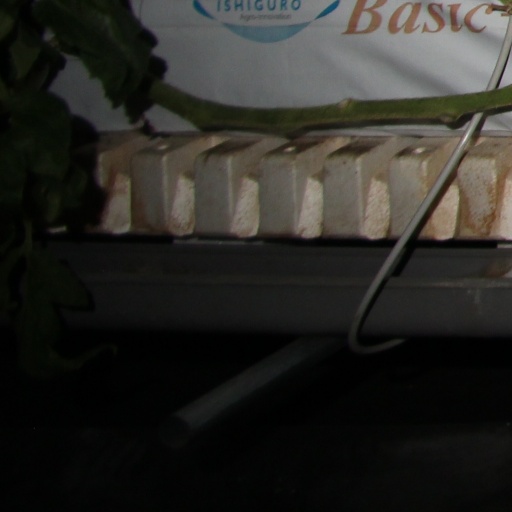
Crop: tomato